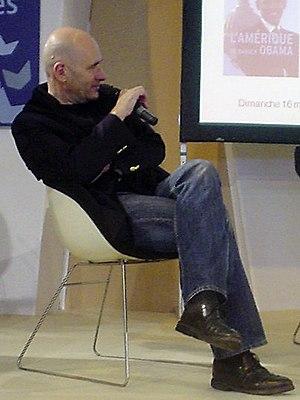
Jean Lebrun au salon du livre le 16 mars 2008 à Paris (porte de Versailles), dirigeant une émission en public et sur France Culture.
Jean Lebrun, né le 14 mai 1950 à Saint-Malo, est un journaliste français. Professeur agrégé d'histoire, il a rapidement préféré le journalisme à l'Éducation nationale. Après avoir collaboré à Combat, La Croix et Esprit, il est devenu producteur auprès des chaînes radiophoniques France Culture puis France Inter.